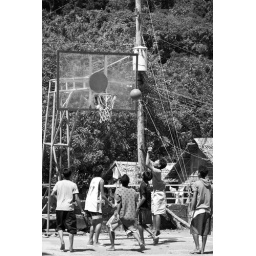
Kids' basket ball play in boracay, near the puka beach.